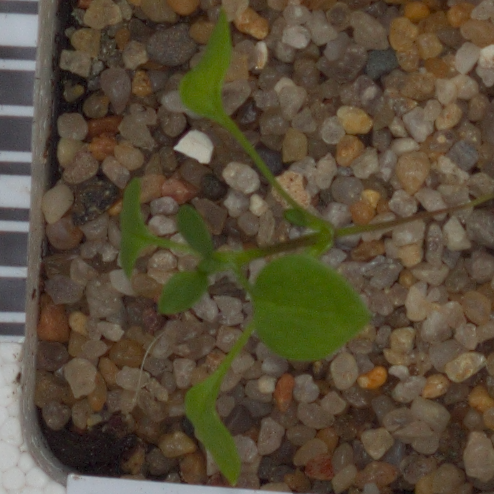
Label: common_chickweed